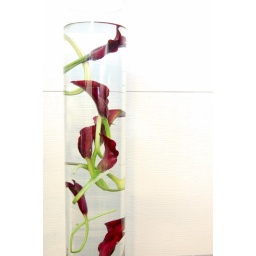
floating black calla lillies in 30&amp;quot;H x 8&amp;quot;dia clear glass, lit from underneath